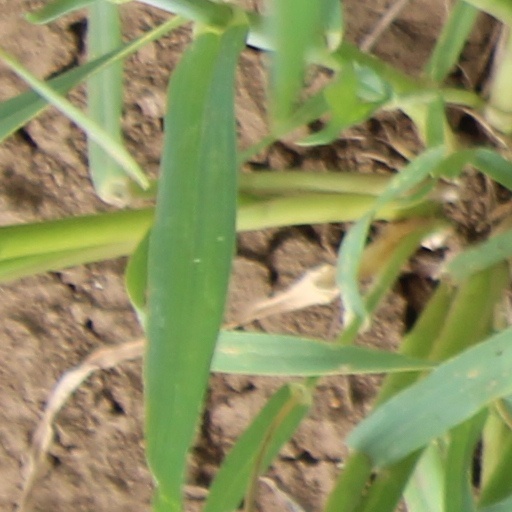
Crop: wheat